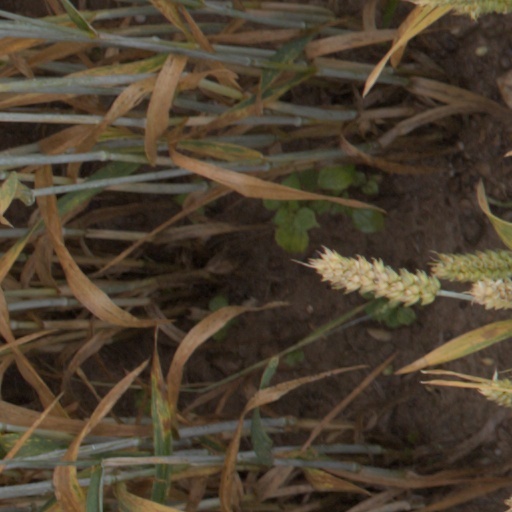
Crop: wheat